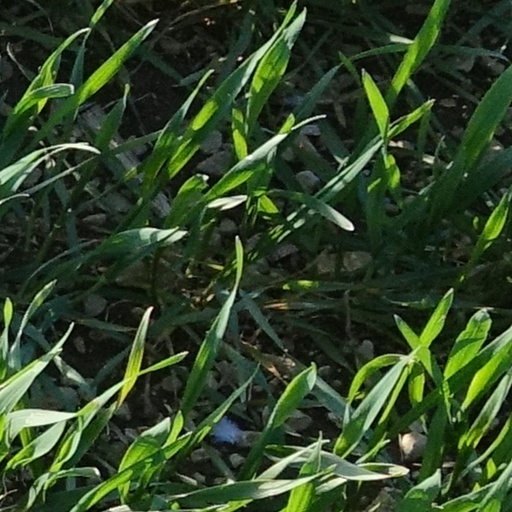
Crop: wheat